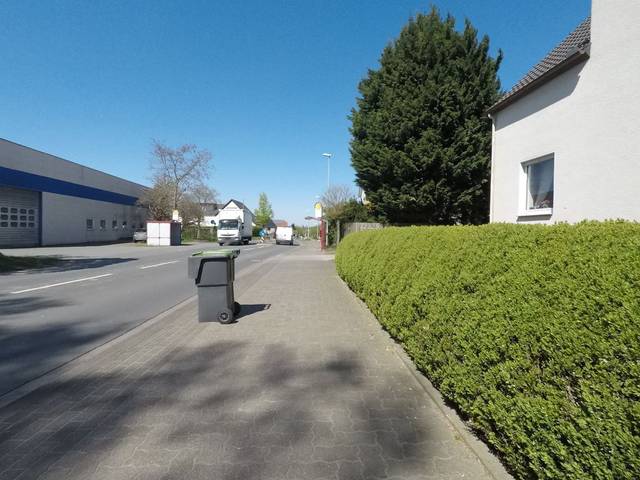
Region: Germany
Coordinates: 52.083, 8.676